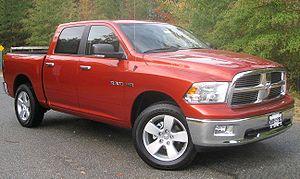
Un pick-up, aussi appelé SUT, est un véhicule utilitaire léger muni d'une benne ou d'un espace ouvert à l'arrière.
Le Ram est un véhicule pick-up de la marque américaine Dodge. Le nom fut pour la première fois utilisé en 1981 afin de désigner le remplaçant de la gamme Dodge D Series.